County State-Aid Highway 12 (Cook County, Minnesota)

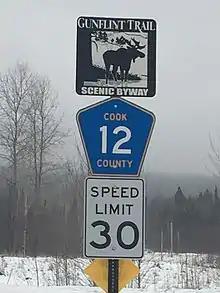
First sign for the Gunflint Trail in Grand Marais

County State-Aid Highway 12 (CSAH 12), also known as the Gunflint Trail, or County Road 12 (CR 12), is a paved roadway and National Scenic Byway in Cook County, Minnesota, that begins in Grand Marais and ends at Saganaga Lake in the Boundary Waters Canoe Area Wilderness (BWCAW), near the U.S. border with Ontario. It provides access to many of the entry points in the BWCAW.